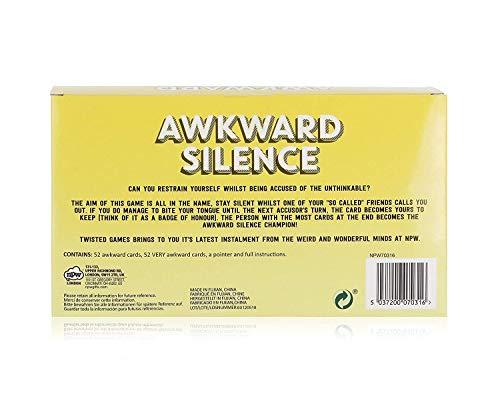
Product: NPW Twisted Games, Akward Silence
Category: Toys & Games | Games & Accessories | Board Games
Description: AWKWARD SILENCE BOARD GAME: Hilariously uncomfortable game lets you share how you really feel.
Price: $14.99
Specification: ProductDimensions:7.7x3.9x2.5inches|ItemWeight:2.2pounds|ShippingWeight:1pounds(Viewshippingratesandpolicies)|ASIN:B07FHDXZGD|Itemmodelnumber:NPW70316|Manufacturerrecommendedage:18months-8years